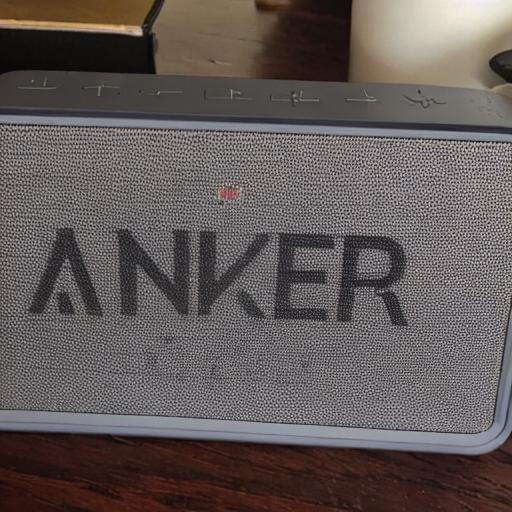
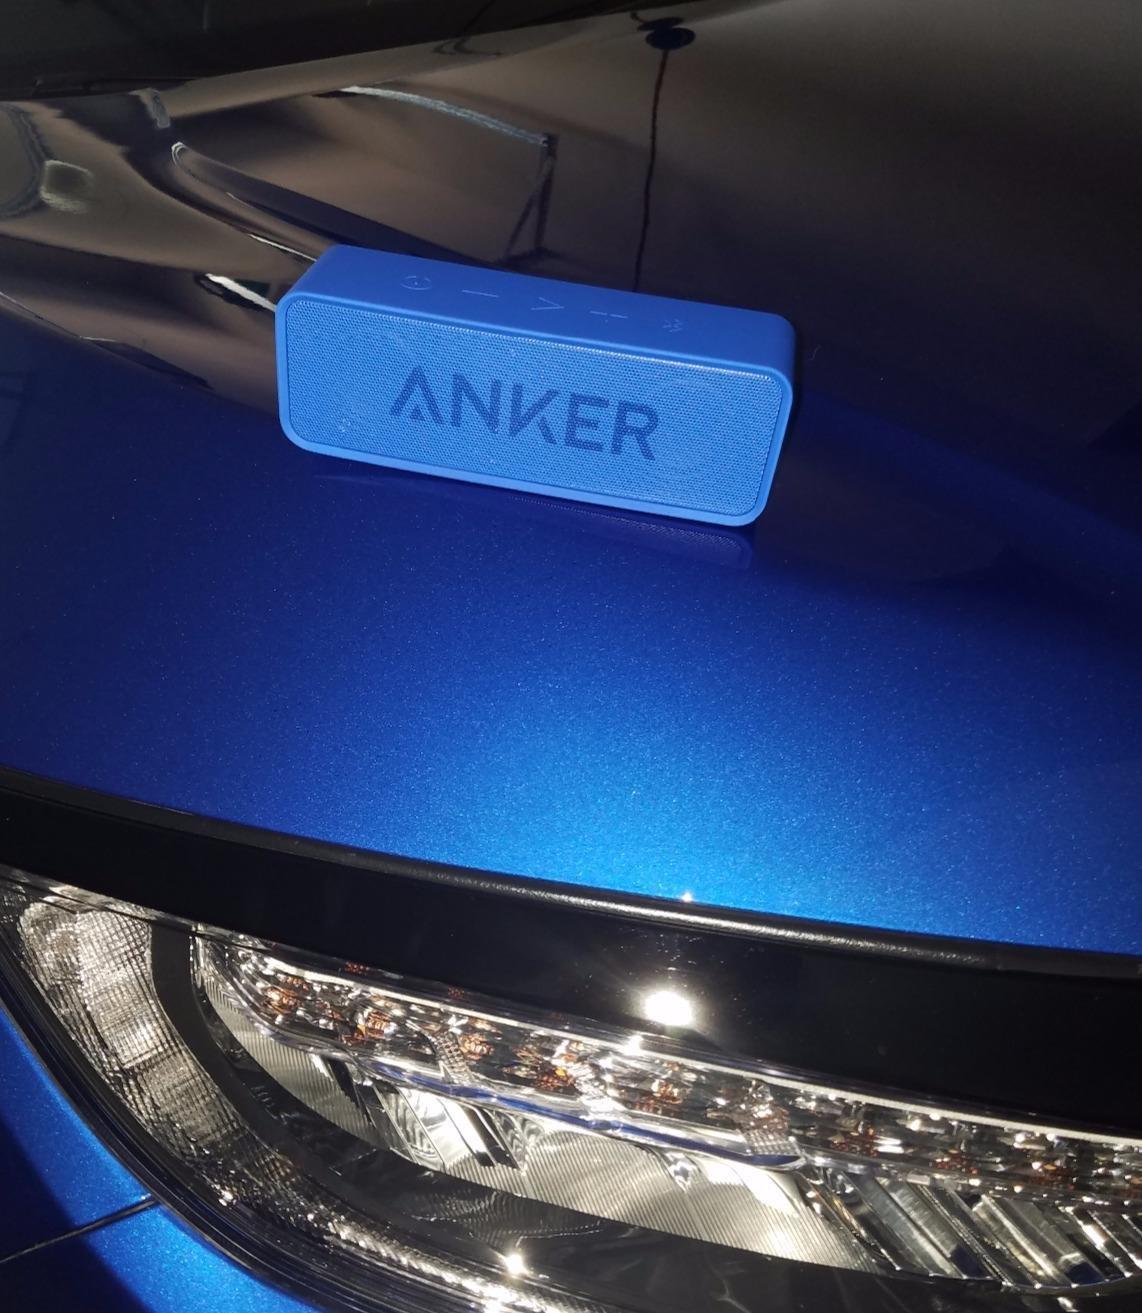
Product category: speaker
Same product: no